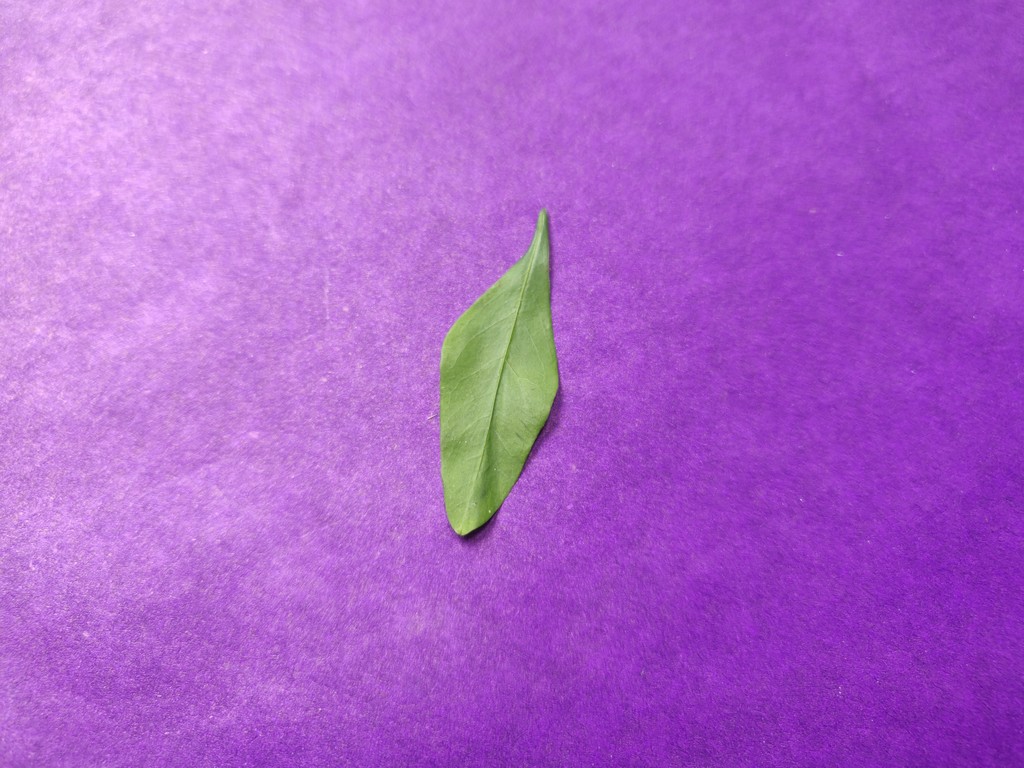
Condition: Healthy
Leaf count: single
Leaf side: front